Leucoagaricus nympharum

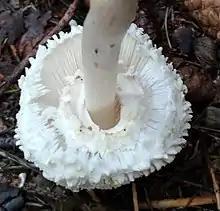
Gill details

Leucoagaricus nympharum is a species of fungus in the family Agaricaceae.